Adelaide City FC

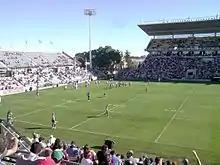
From 1986 until its NSL exit in 2003, City played home games at Hindmarsh Stadium.

Adelaide City has traditionally drawn its support from the broader Italian community of Adelaide, South Australia. While based in the north-eastern suburbs, its lengthy history as a National Soccer League side means it has supporters based right across the city. For six seasons, it was Adelaide's only representative at the national level.